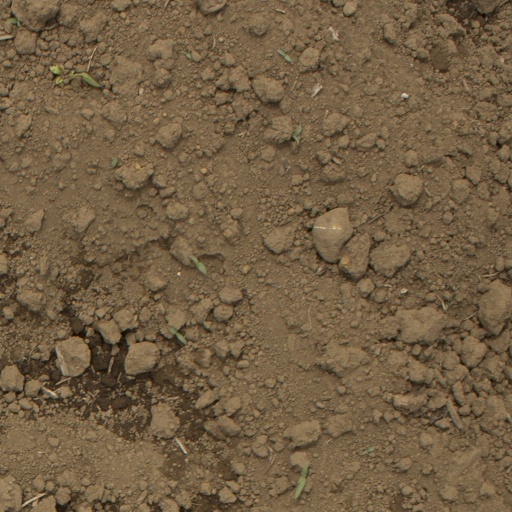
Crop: Jerusalem artichoke